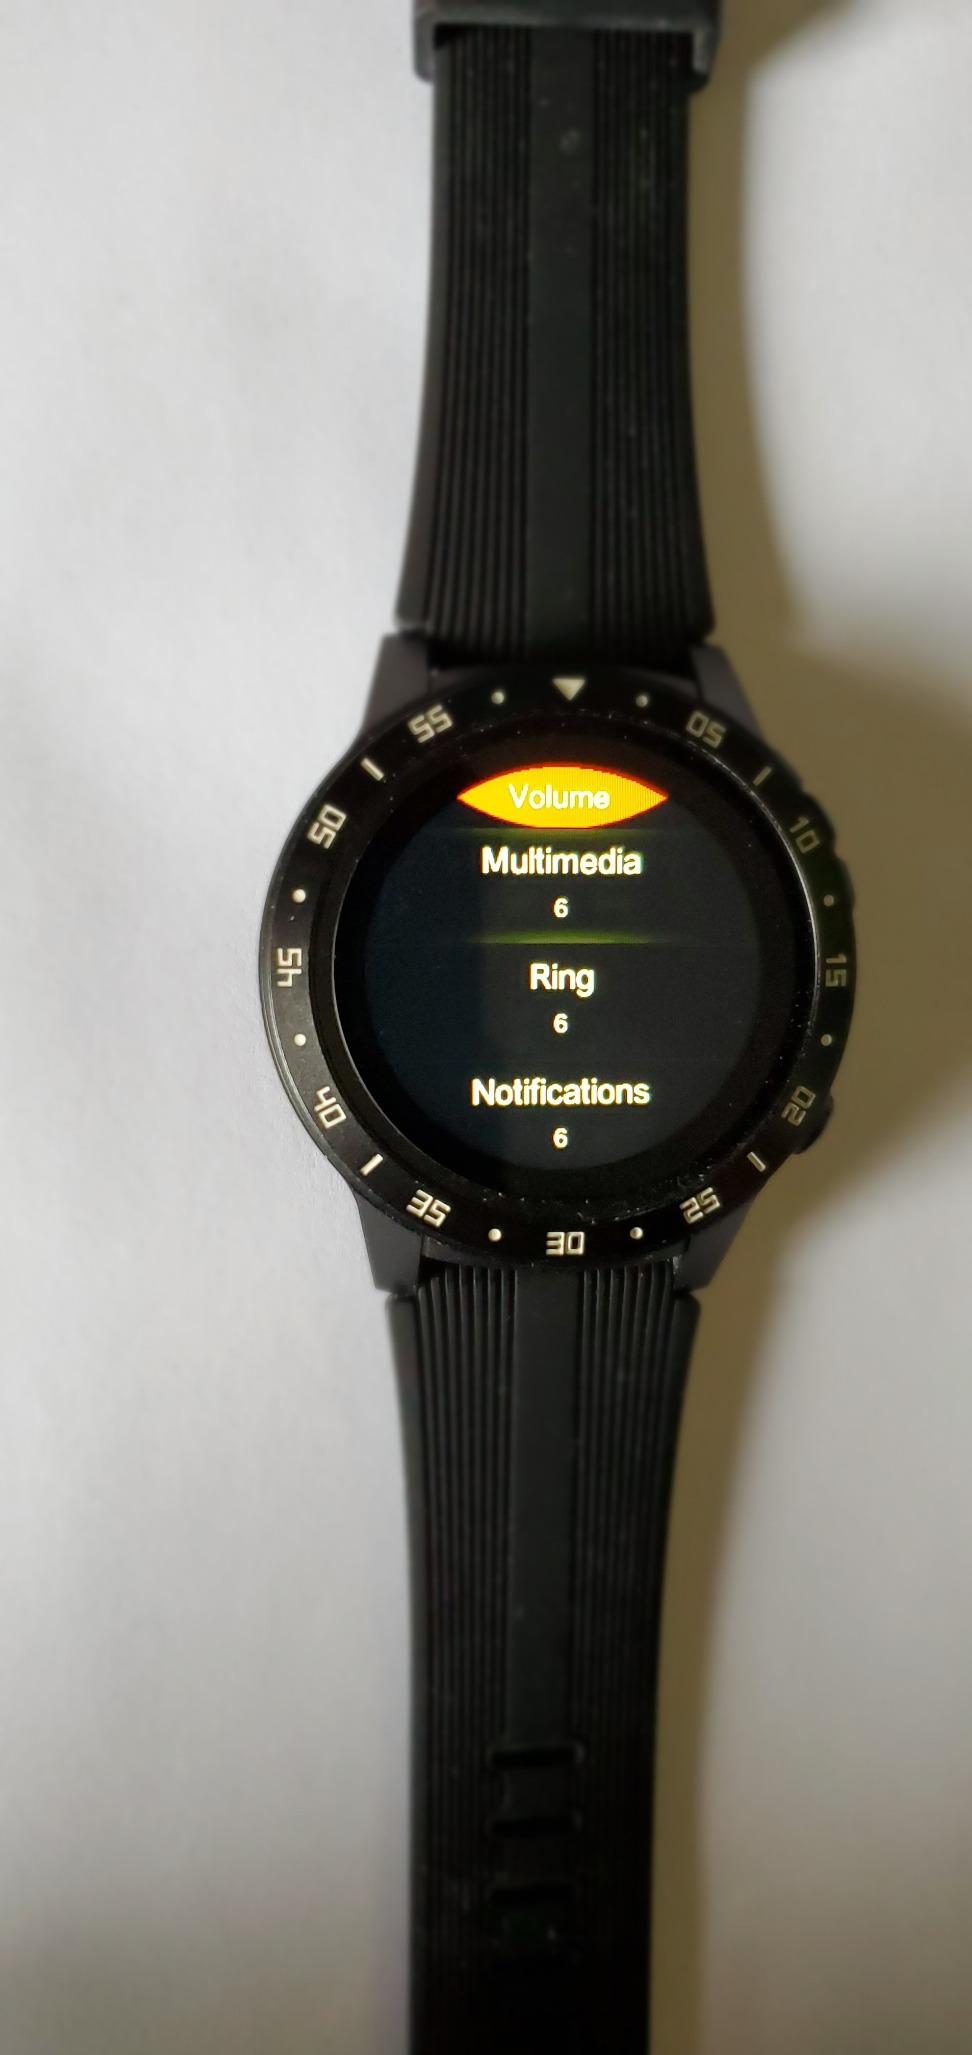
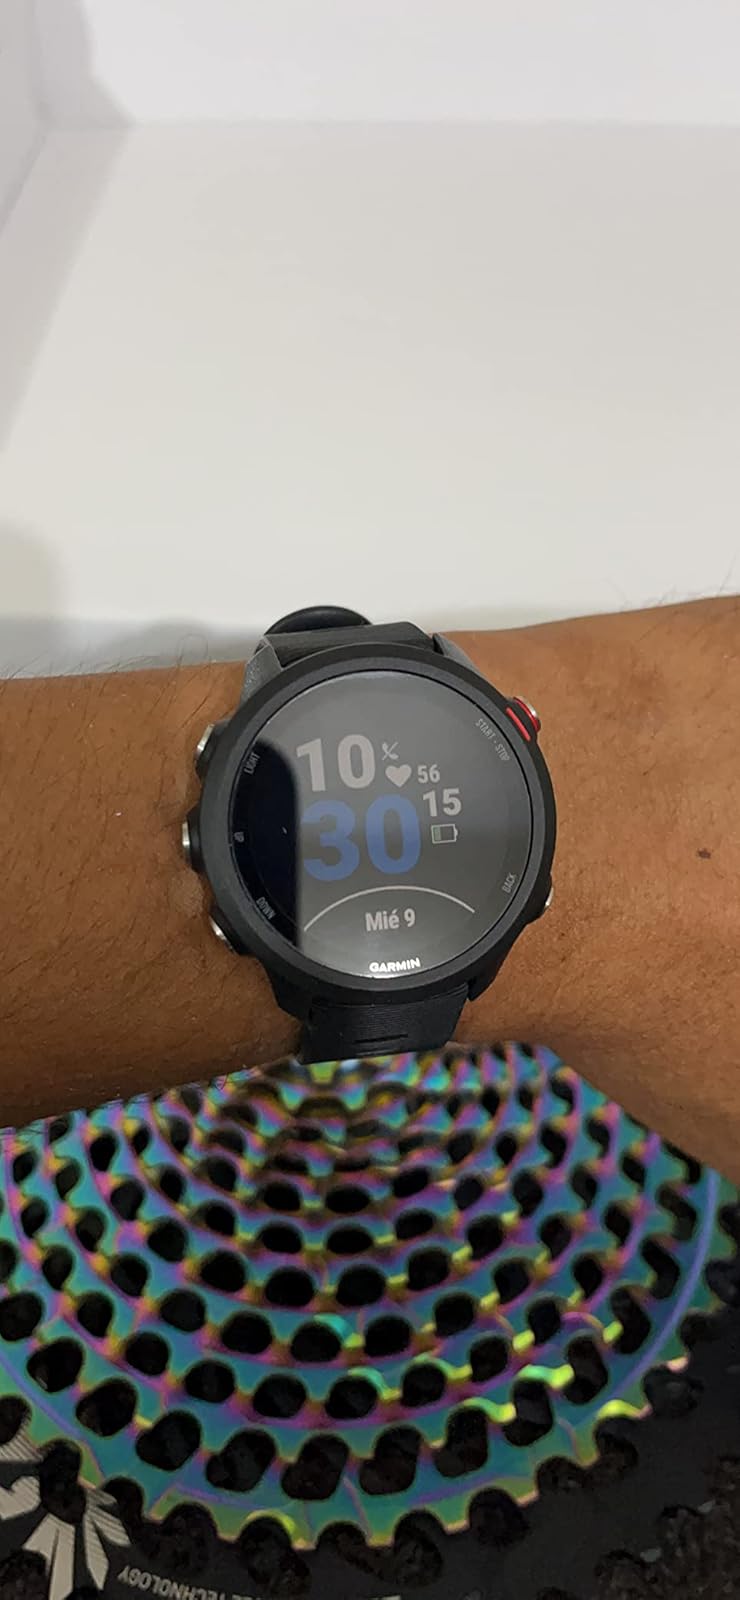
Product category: smartwatch
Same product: no